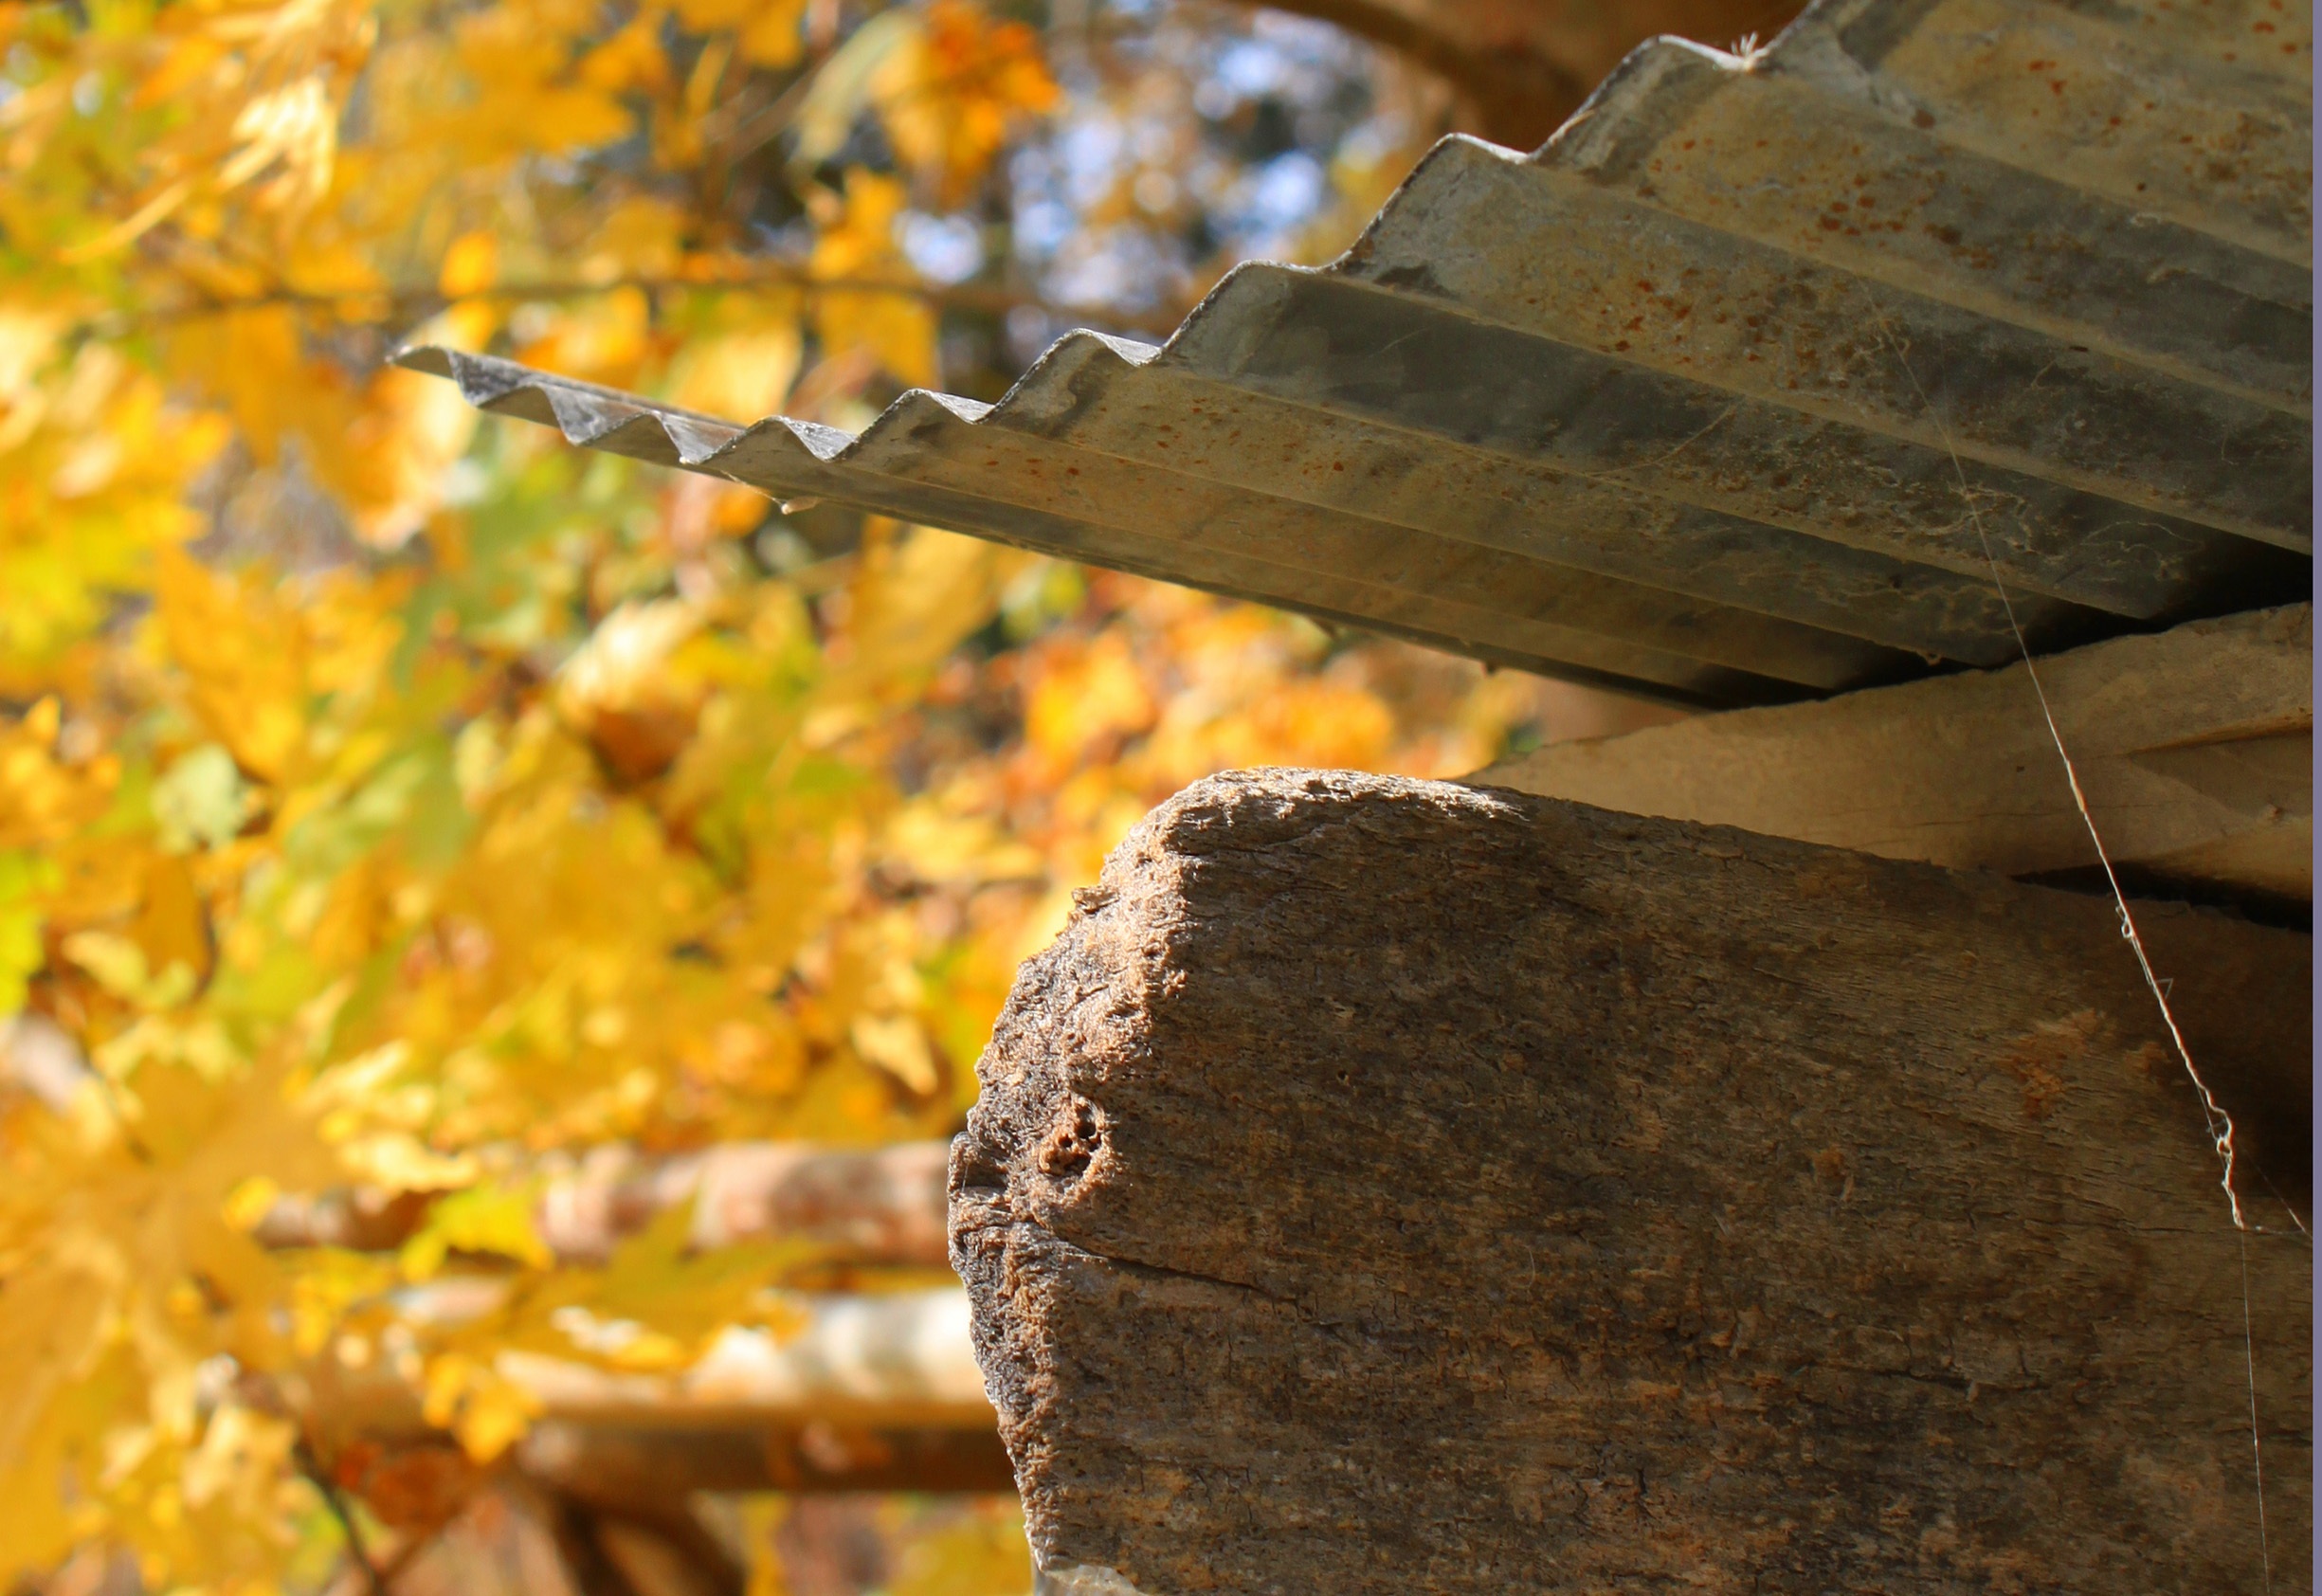
tree, nature, branch, wood, vintage, sunlight, texture, leaf, fall, trunk, decoration, pattern, natural, autumn, soil, yellow, season, close up, design, backdrop, macro photography, fall leaves background, woody plant